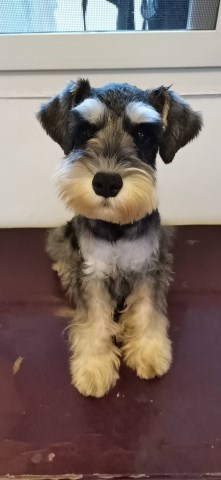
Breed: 2342-n000102-miniature_schnauzer